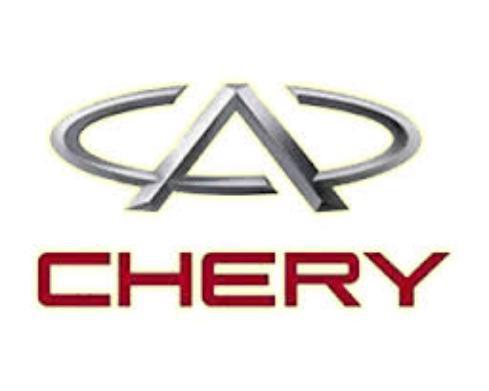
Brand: Chery
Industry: Transportation